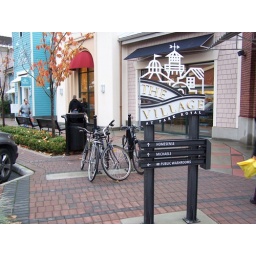
New designs in shopping malls provide more open sidewalk space where bike parking can be installed.